Baldin Collection

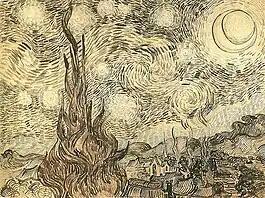
"Cypresses in Starry Night" (F 1540, JH 1732) by Vincent van Gogh (1889). The only known pen and ink study of "The Starry Night" and one of the most famous pieces in the "Baldin Collection".

The Baldin Collection is a group of 364 masterpieces removed from Germany to the Soviet Union by Soviet Army officer Victor Baldin at the end of World War II. The ensemble consists of 362 drawings and two paintings by Dürer, van Gogh, Manet, Rembrandt, Rubens, Titian and other famous artists. Historically part of the collection at the Kunsthalle Bremen, the Baldin group came from a much larger cache of artworks stored by the Germans in a Brandenburg castle to protect it from air raids. In 1945 the castle was occupied by the Red Army and the storage vaults were looted, mainly by Russian soldiers but also by the local German population. The works Baldin took were then hidden at a Soviet Research Institute for many years. In 1991 the collection was moved to the Hermitage Museum in Saint Petersburg where its existence was revealed to the world in 1992. It remains there today.